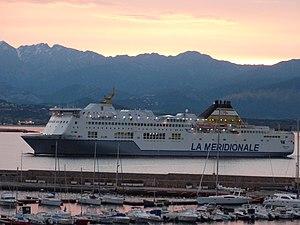
La Méridionale est une compagnie privée française de navigation maritime assurant des liaisons régulières entre Marseille, la Corse et la Sardaigne. Fondée en 1931 par les frères Rastit, elle débute son activité dans le transport de marchandises et de produits pétroliers le long des côtes du sud de la France avant d'ouvrir en 1937 ses premières liaisons avec la Corse, toujours en ne transportant que des marchandises.
Le Girolata est un navire mixte appartenant à La Méridionale. Construit en 1994 aux chantiers suédois Shipyard Brucen puis achevé entre décembre 1994 et juin 1995 aux chantiers norvégiens Fosen Mekaniske Verksteder, il portait à l'origine le nom d‘Aretousa. Il débute son service en juillet 1995 sur les lignes de la compagnie grecque Minoan Lines entre la Grèce et l'Italie. Vendu en 2002 à la Compagnie méridionale de navigation, il est mis en service sur les lignes de la délégation de service public entre Marseille et la Corse sous le nom de Girolata, en référence au célèbre hameau touristique de la Corse-du-Sud, sur la commune d'Osani. Son affectation change toutefois fin 2019 en raison de l'éviction de La Méridionale de la DSP transitoire 2019-2021. Il est actuellement employé entre l'Italie continentale et la Sicile sous affrètement par la compagnie italienne Grandi Navi Veloci.